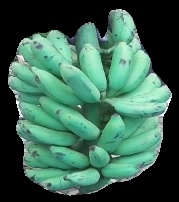
Variety: elakki-bale
Grade: grade3